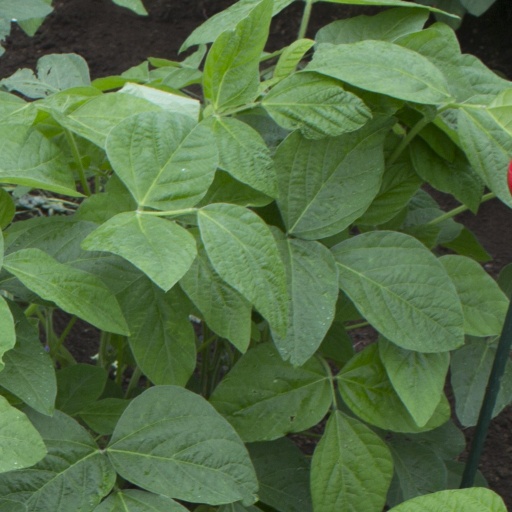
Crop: soybean